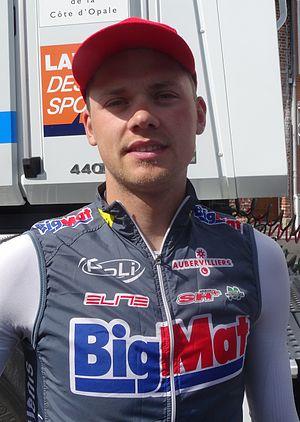
Reportage photographique réalisé le vendredi 23 mai 2014 à l'occasion du départ de la première étape du Paris-Arras Tour 2014 à Lens, Pas-de-Calais, Nord-Pas-de-Calais, France. Depicted person: Alo Jakin
La saison 2014 de l'équipe cycliste BigMat-Auber 93 est la vingt-et-unième de cette équipe.